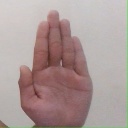
अक्षर: ध